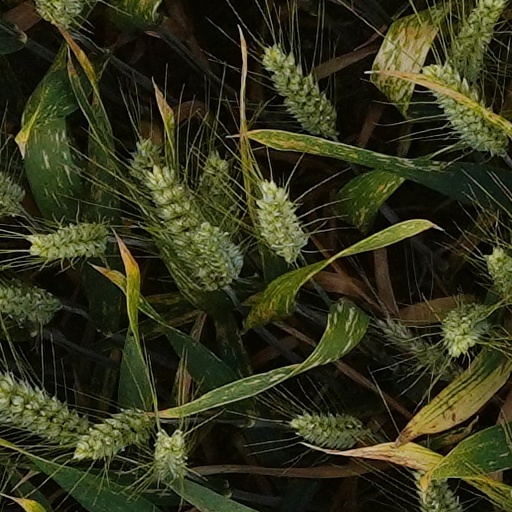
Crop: wheat